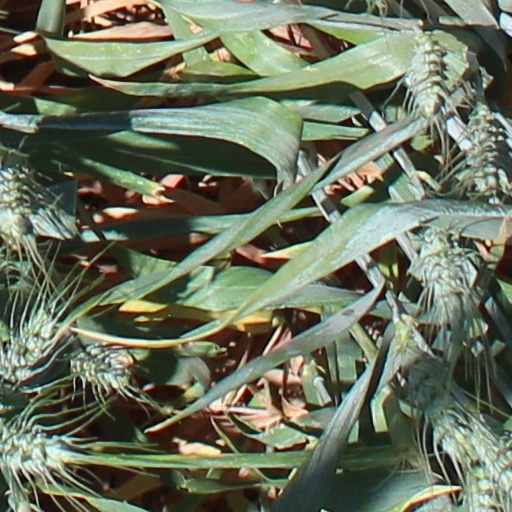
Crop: wheat